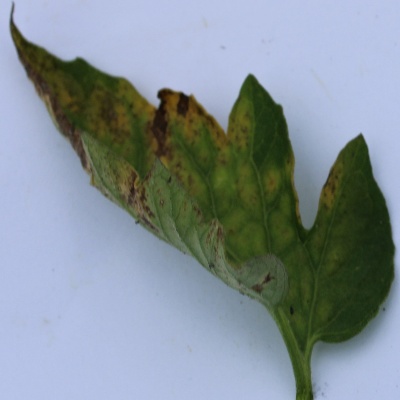
Crop: Tomato
Condition: septoria leaf spot